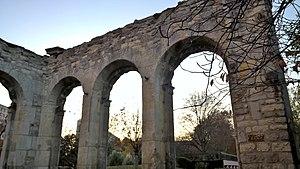
Vestiges de l'orangerie du Château de Charentonneau, à Maison Alfort
Le château de Charentonneau, également connu sous le nom de château Gaillard, était une demeure seigneuriale établi à Charentonneau, sur la commune de Maisons-Alfort, dans le département du Val-de-Marne.